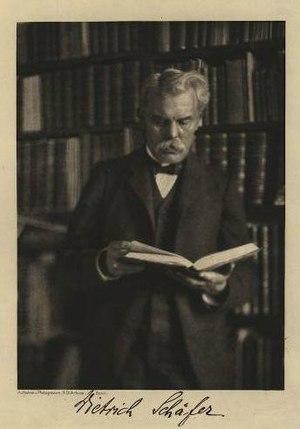
La Bene Merenti est une pièce commémorative en or, la plus haute distinction de la ville hanséatique de Lübeck. Création de l'artiste Adolph von Menzel, elle représente la déesse allégorique de la ville Lubeca.
Dietrich Schäfer est un historien et professeur allemand.